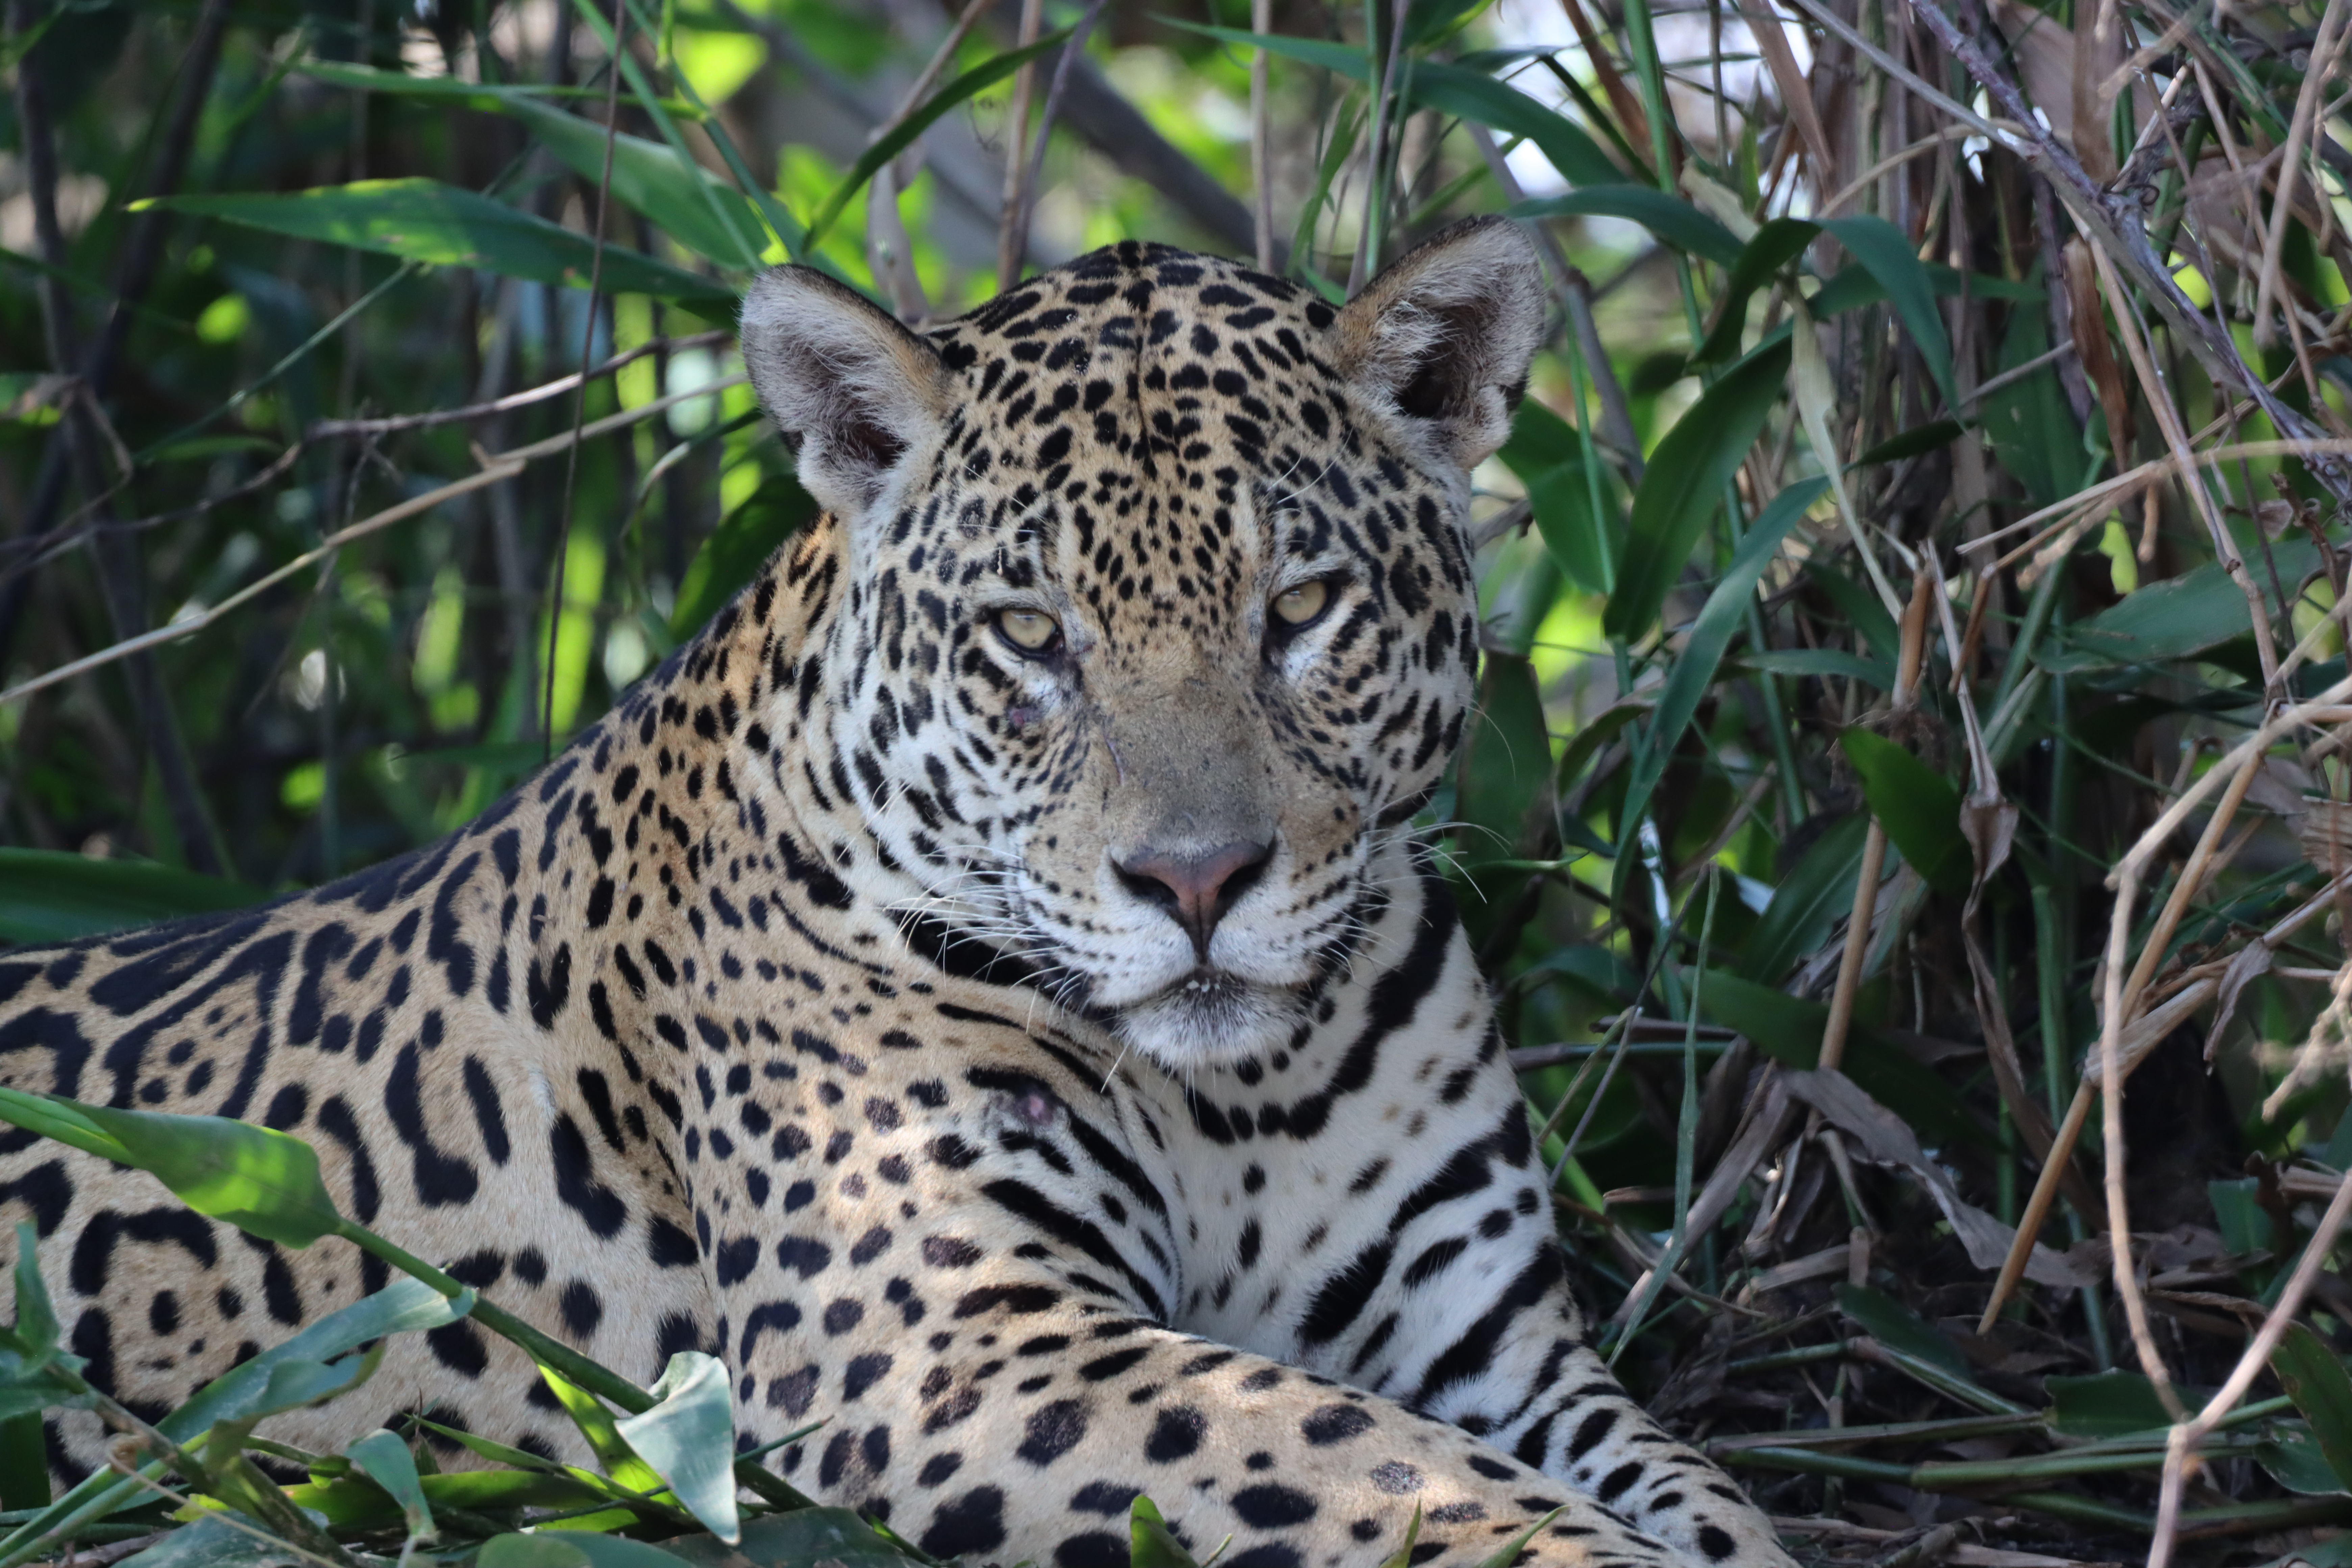
Jaguar: Kamaikua